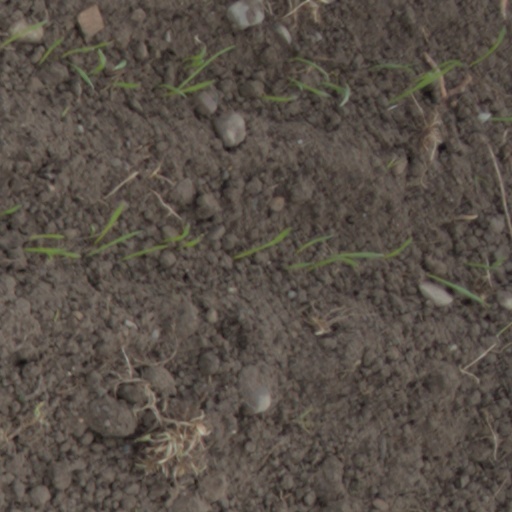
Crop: wheat